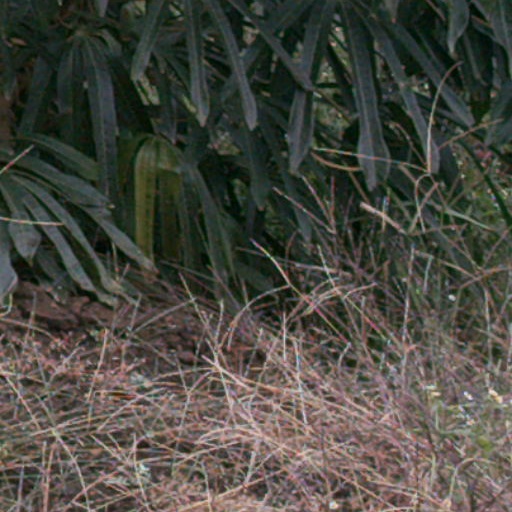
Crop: cassava